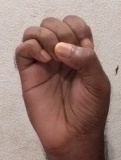
ASL sign: E